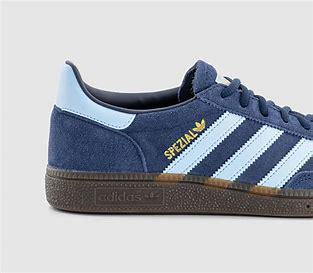
Brand: Adidas
Model: Handball Spezial